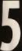
Number: 5